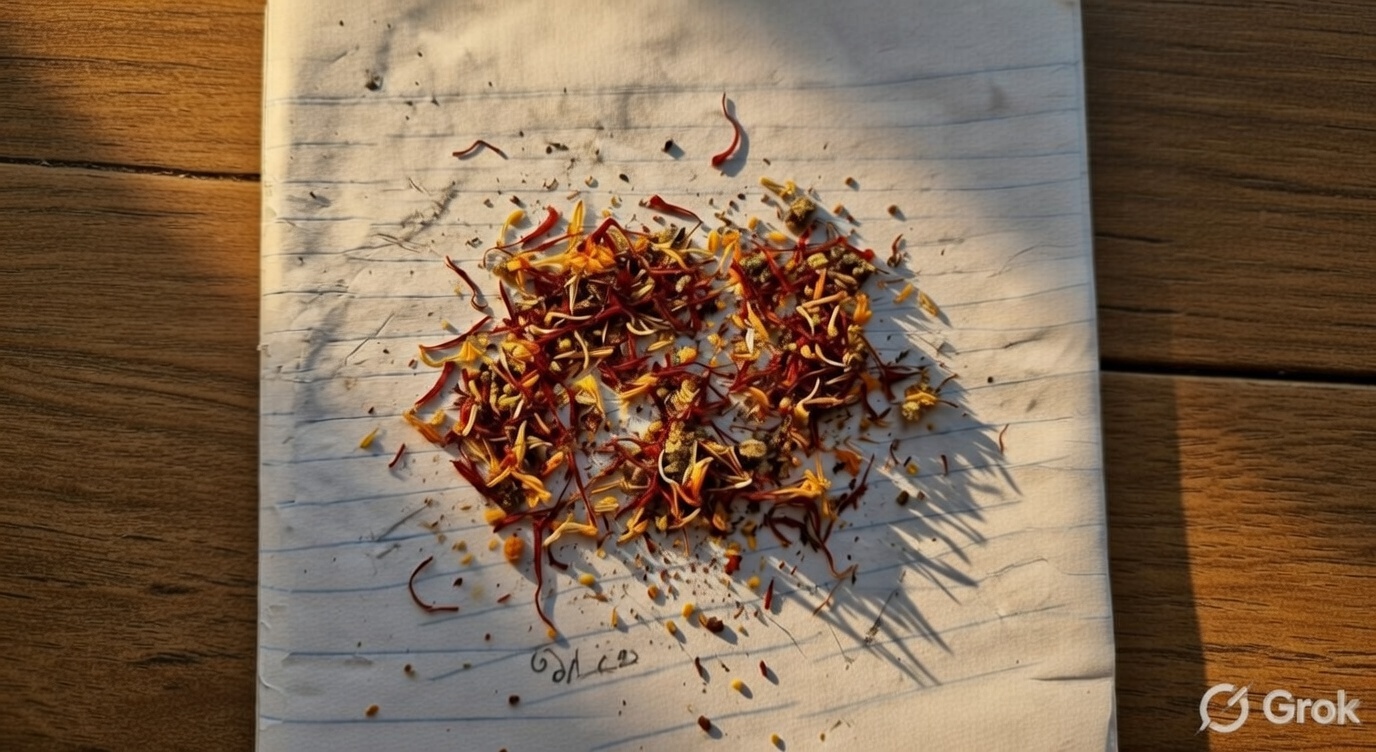
Saffron quality class: adulterated